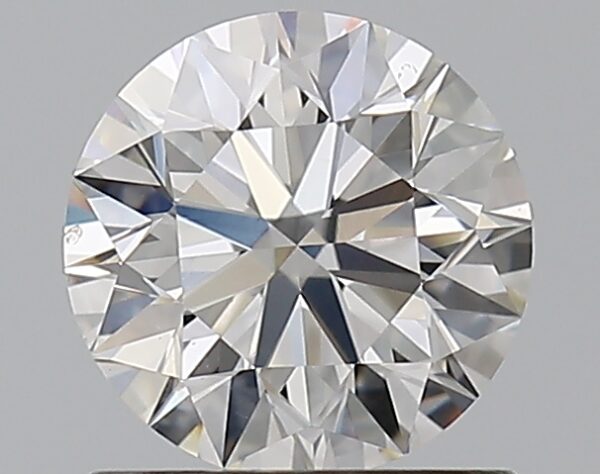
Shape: round
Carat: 0.85
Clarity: VS2
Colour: D
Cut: EX
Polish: EX
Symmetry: EX
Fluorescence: ST
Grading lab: GIA
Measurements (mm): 6.02 x 6.05 x 3.78